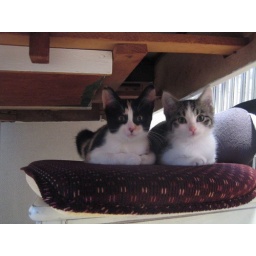
On Sharon's chair under kitchen table.